Homeopathy

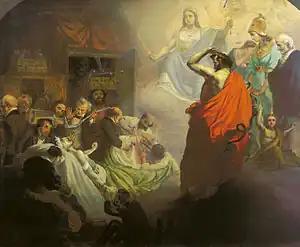
"Homeopathy Looks at the Horrors of Allopathy", an 1857 painting by Alexander Beydeman, showing historical figures and personifications of homeopathy observing the brutality of medicine of the 19th century

Hahnemann conceived of homeopathy while translating a medical treatise by the Scottish physician and chemist William Cullen into German. Being sceptical of Cullen's theory that cinchona cured malaria because it was bitter, Hahnemann ingested some bark specifically to investigate what would happen. He experienced fever, shivering and joint pain: symptoms similar to those of malaria itself. From this, Hahnemann came to believe that all effective drugs produce symptoms in healthy individuals similar to those of the diseases that they treat. This led to the name ""homeopathy"", which comes from the "hómoios", "-like" and "páthos", "suffering".